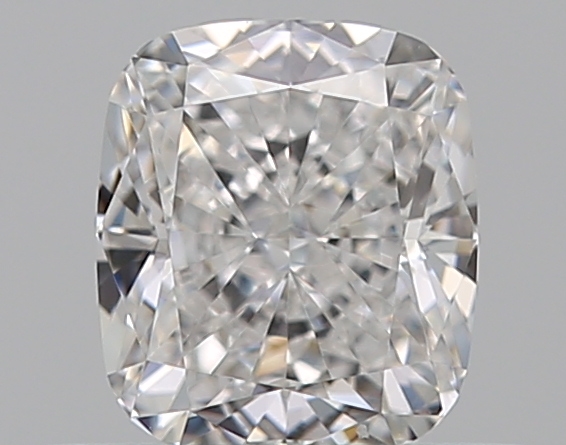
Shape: cushion
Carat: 0.55
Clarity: VVS2
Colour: E
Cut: EX
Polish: EX
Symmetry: VG
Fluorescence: N
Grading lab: GIA
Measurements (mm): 4.97 x 4.33 x 2.94